Battle of Katia

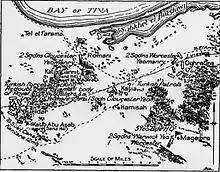
Map showing positions of the 5th Mounted Brigade on 23 April 1916

23 April 1916 was St George's Day and also Easter Sunday, and dawn found the 5th Mounted Brigade, dispersed over a wide area. The brigade was made up of the Warwickshire Yeomanry, the Royal Gloucestershire Hussars, and the Queen's Own Worcestershire Hussars (Worcestershire Yeomanry). These regiments were deployed as follows: